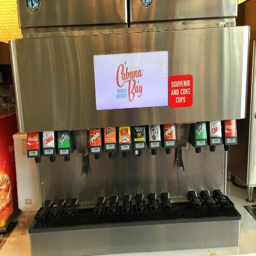
drinks to choose from at the hotel